Francis Nicholson

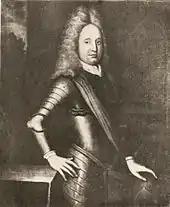
Nicholson worked with Samuel Vetch during the war, but then turned against him afterward

Nicholson was exposed to French activities on the Mississippi River while governor of Maryland. He warned the Board of Trade in 1695 that the French were working to complete the designs of explorer Robert La Salle to gain control of the river and dominate the Indian relations in the interior, which "may be of fatal consequence" to the English colonies. He reiterated the warning in a 1698 report, and suggested that the Board of Trade issue instructions to all of the governors encouraging the development of trade with Indians across the Appalachian Mountains. "I am afraid", he wrote, "that now please God, there is a peace, the French will be able to doe more dammage to these Countrys, than they were able to doe in the [King William's] War ." These observations were among the earliest anyone made concerning the threat French expansion posed to the English, and some of his suggestions were ultimately adopted as policy. He actively promoted the idea of expansionist trade on the frontier with other colonial governors, including Bellomont of New York, and Blake of South Carolina.